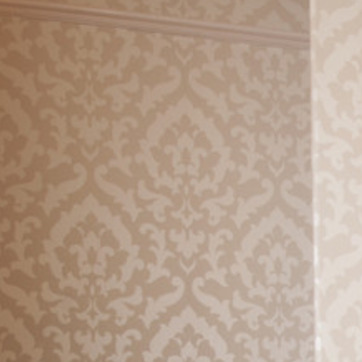
Material: wallpaper